One man, one vote

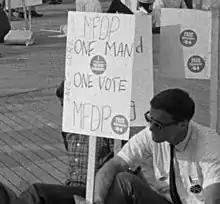
"One Man One Vote" protest at the Democratic National Convention in Atlantic City, New Jersey, 1964, when delegates of the Mississippi Freedom Democratic Party attempted to be seated; they had been excluded from the regular Democratic Party of the state and general voting by Mississippi's racial segregation and discriminatory voter registration practices.

"One man, one vote" or "one vote, one value" is a slogan used to advocate for the principle of equal representation in voting. This slogan is used by advocates of democracy and political equality, especially with regard to electoral reforms like universal suffrage, direct elections, and proportional representation.